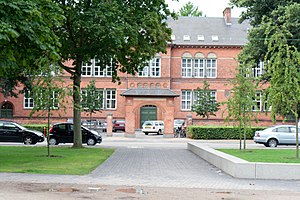
Odense Katedralskole
Odense Katedralskole i 2010.
Katedralen set fra Kongens Have
Odense Katedralskole er et gymnasium og hf-kursus i Odense. Skolen har ca. 30 klasser med ca. 900 elever, som undervises af ca. 90 lærere. Skolen koordinerer desuden de gymnasiale suppleringskurser i Region Syd.